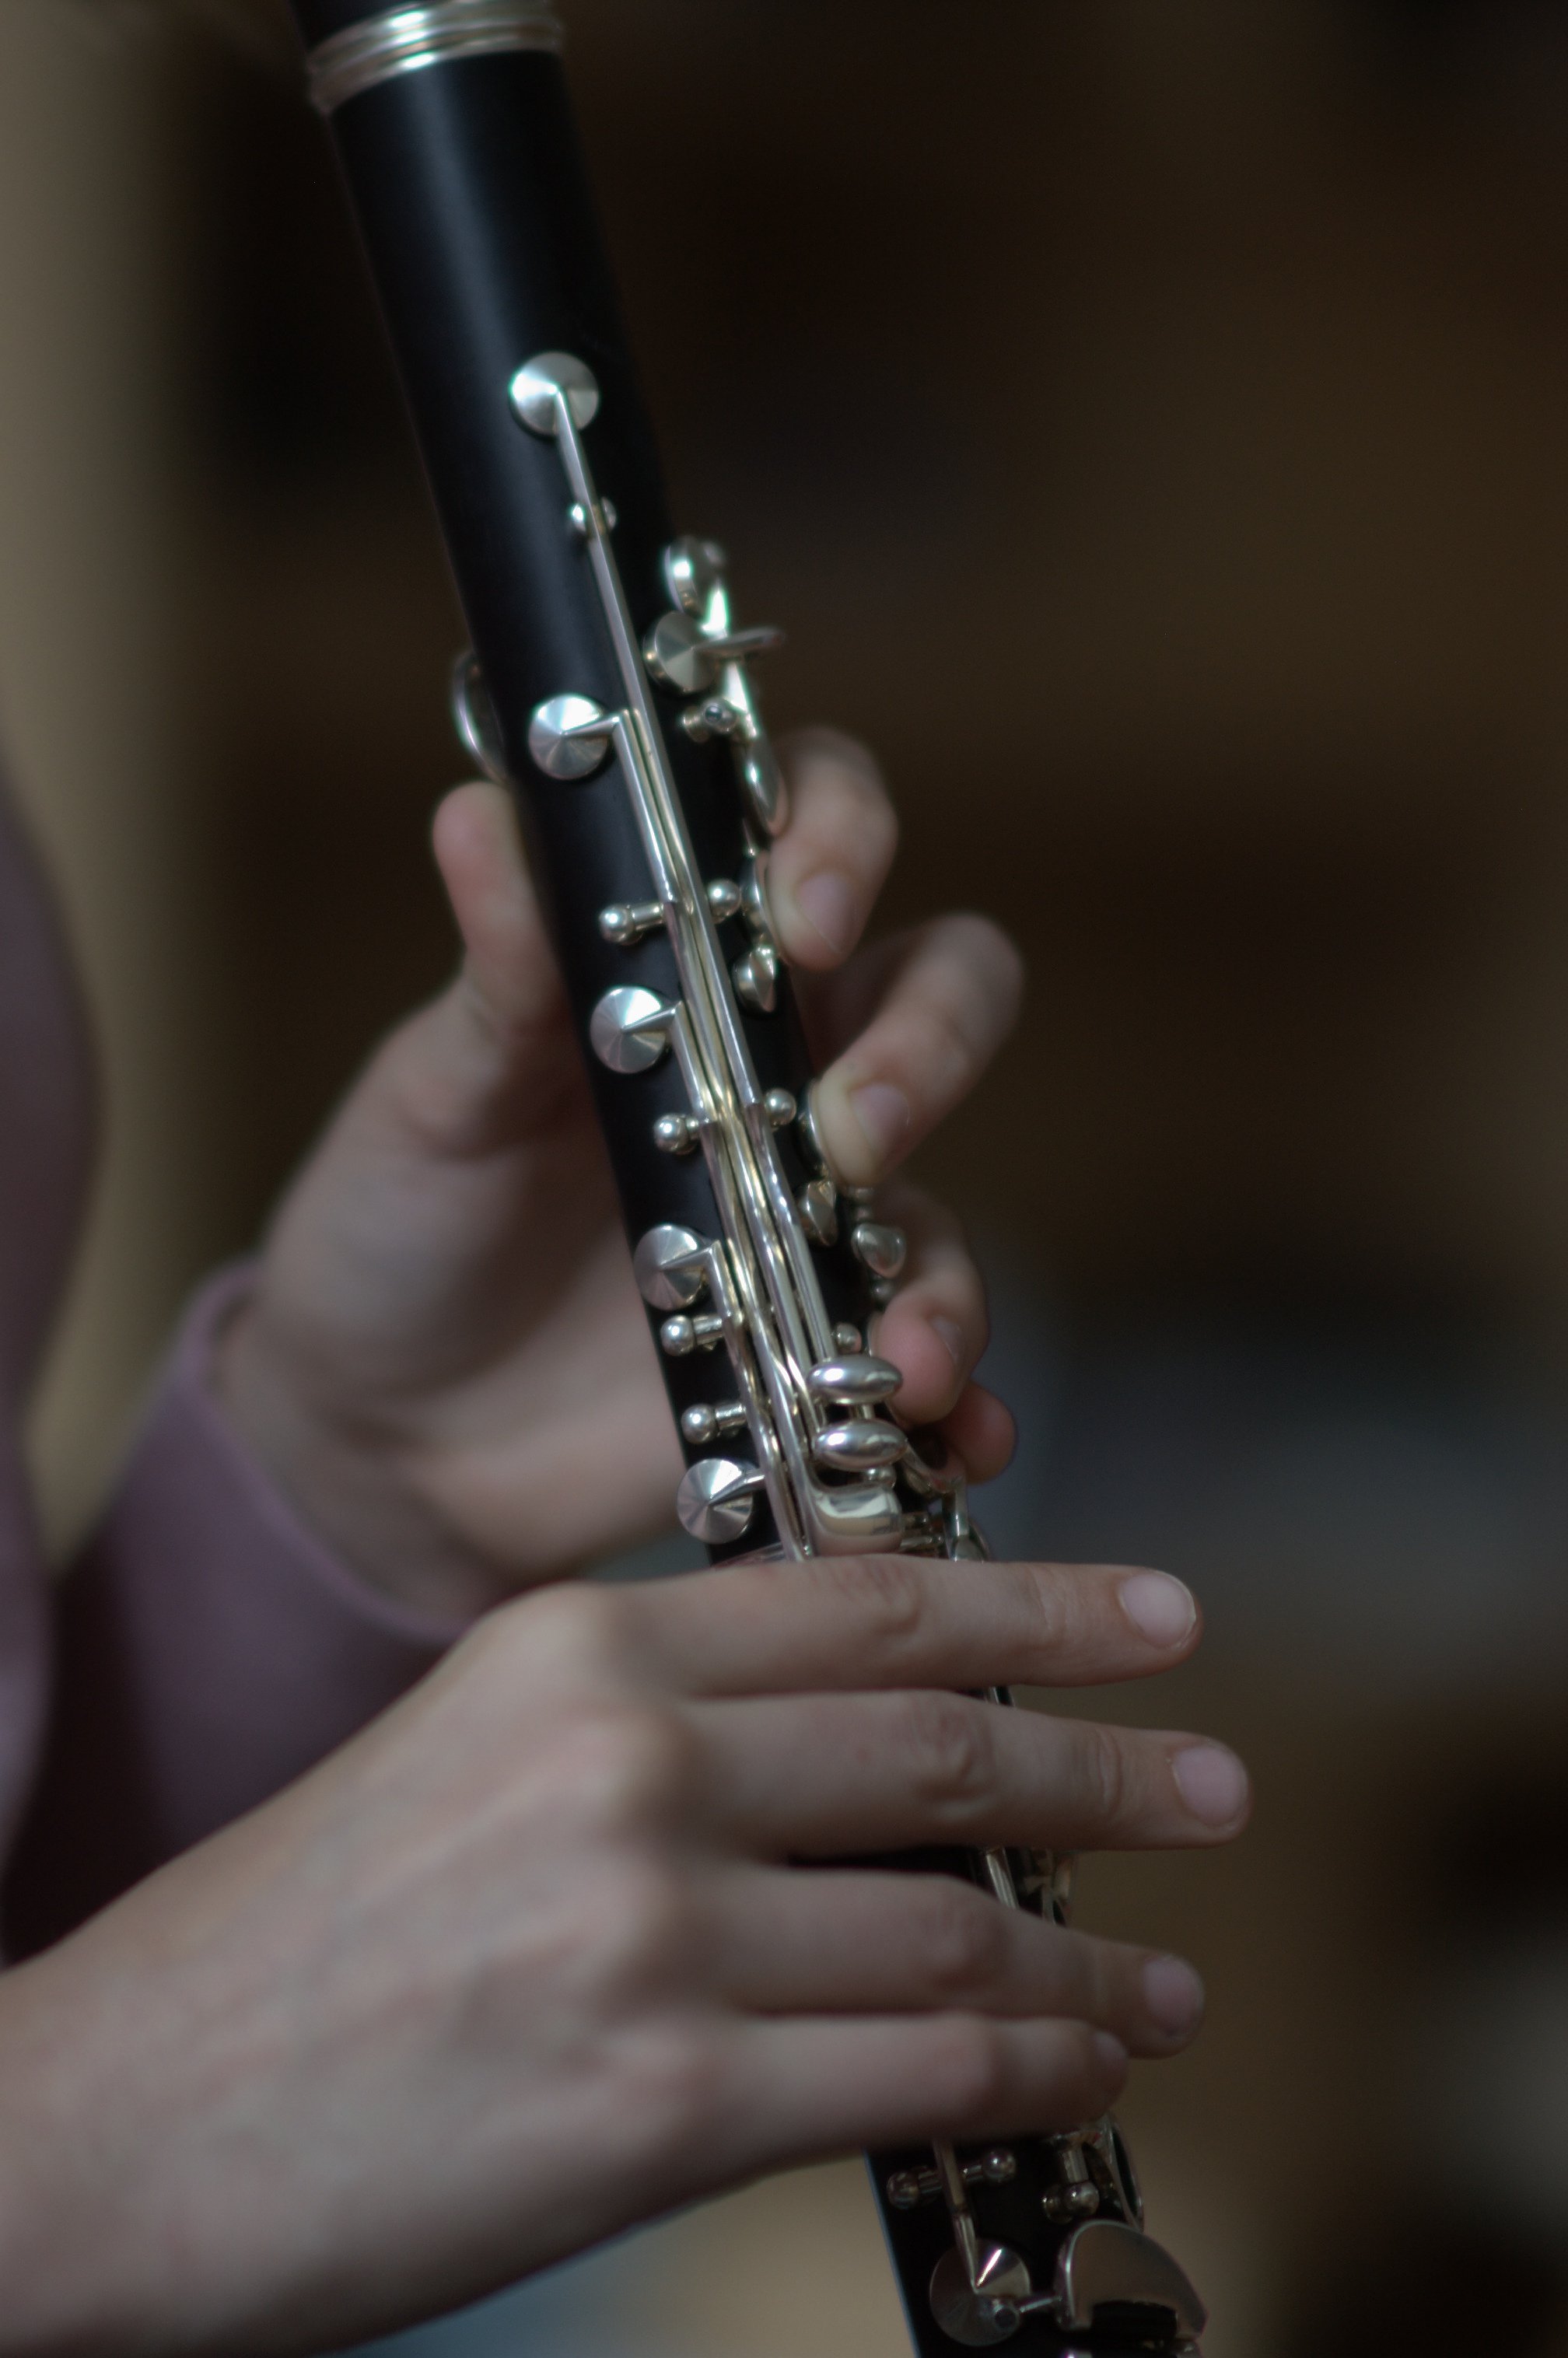
bokeh, guitar, musical instrument, saxophone, rawtherapee, walimex, samyang, pentax, 85mm, trumpet, bokehlicious, clarinet, 2010, lenstagged, steffenzahn, k100d, justpentax, iamflickr, 85mmf14, walimex85mm, walimexpro8514if, wind instrument, saxophonist, string instrument, woodwind instrument, western concert flute, reed instrument, oboe